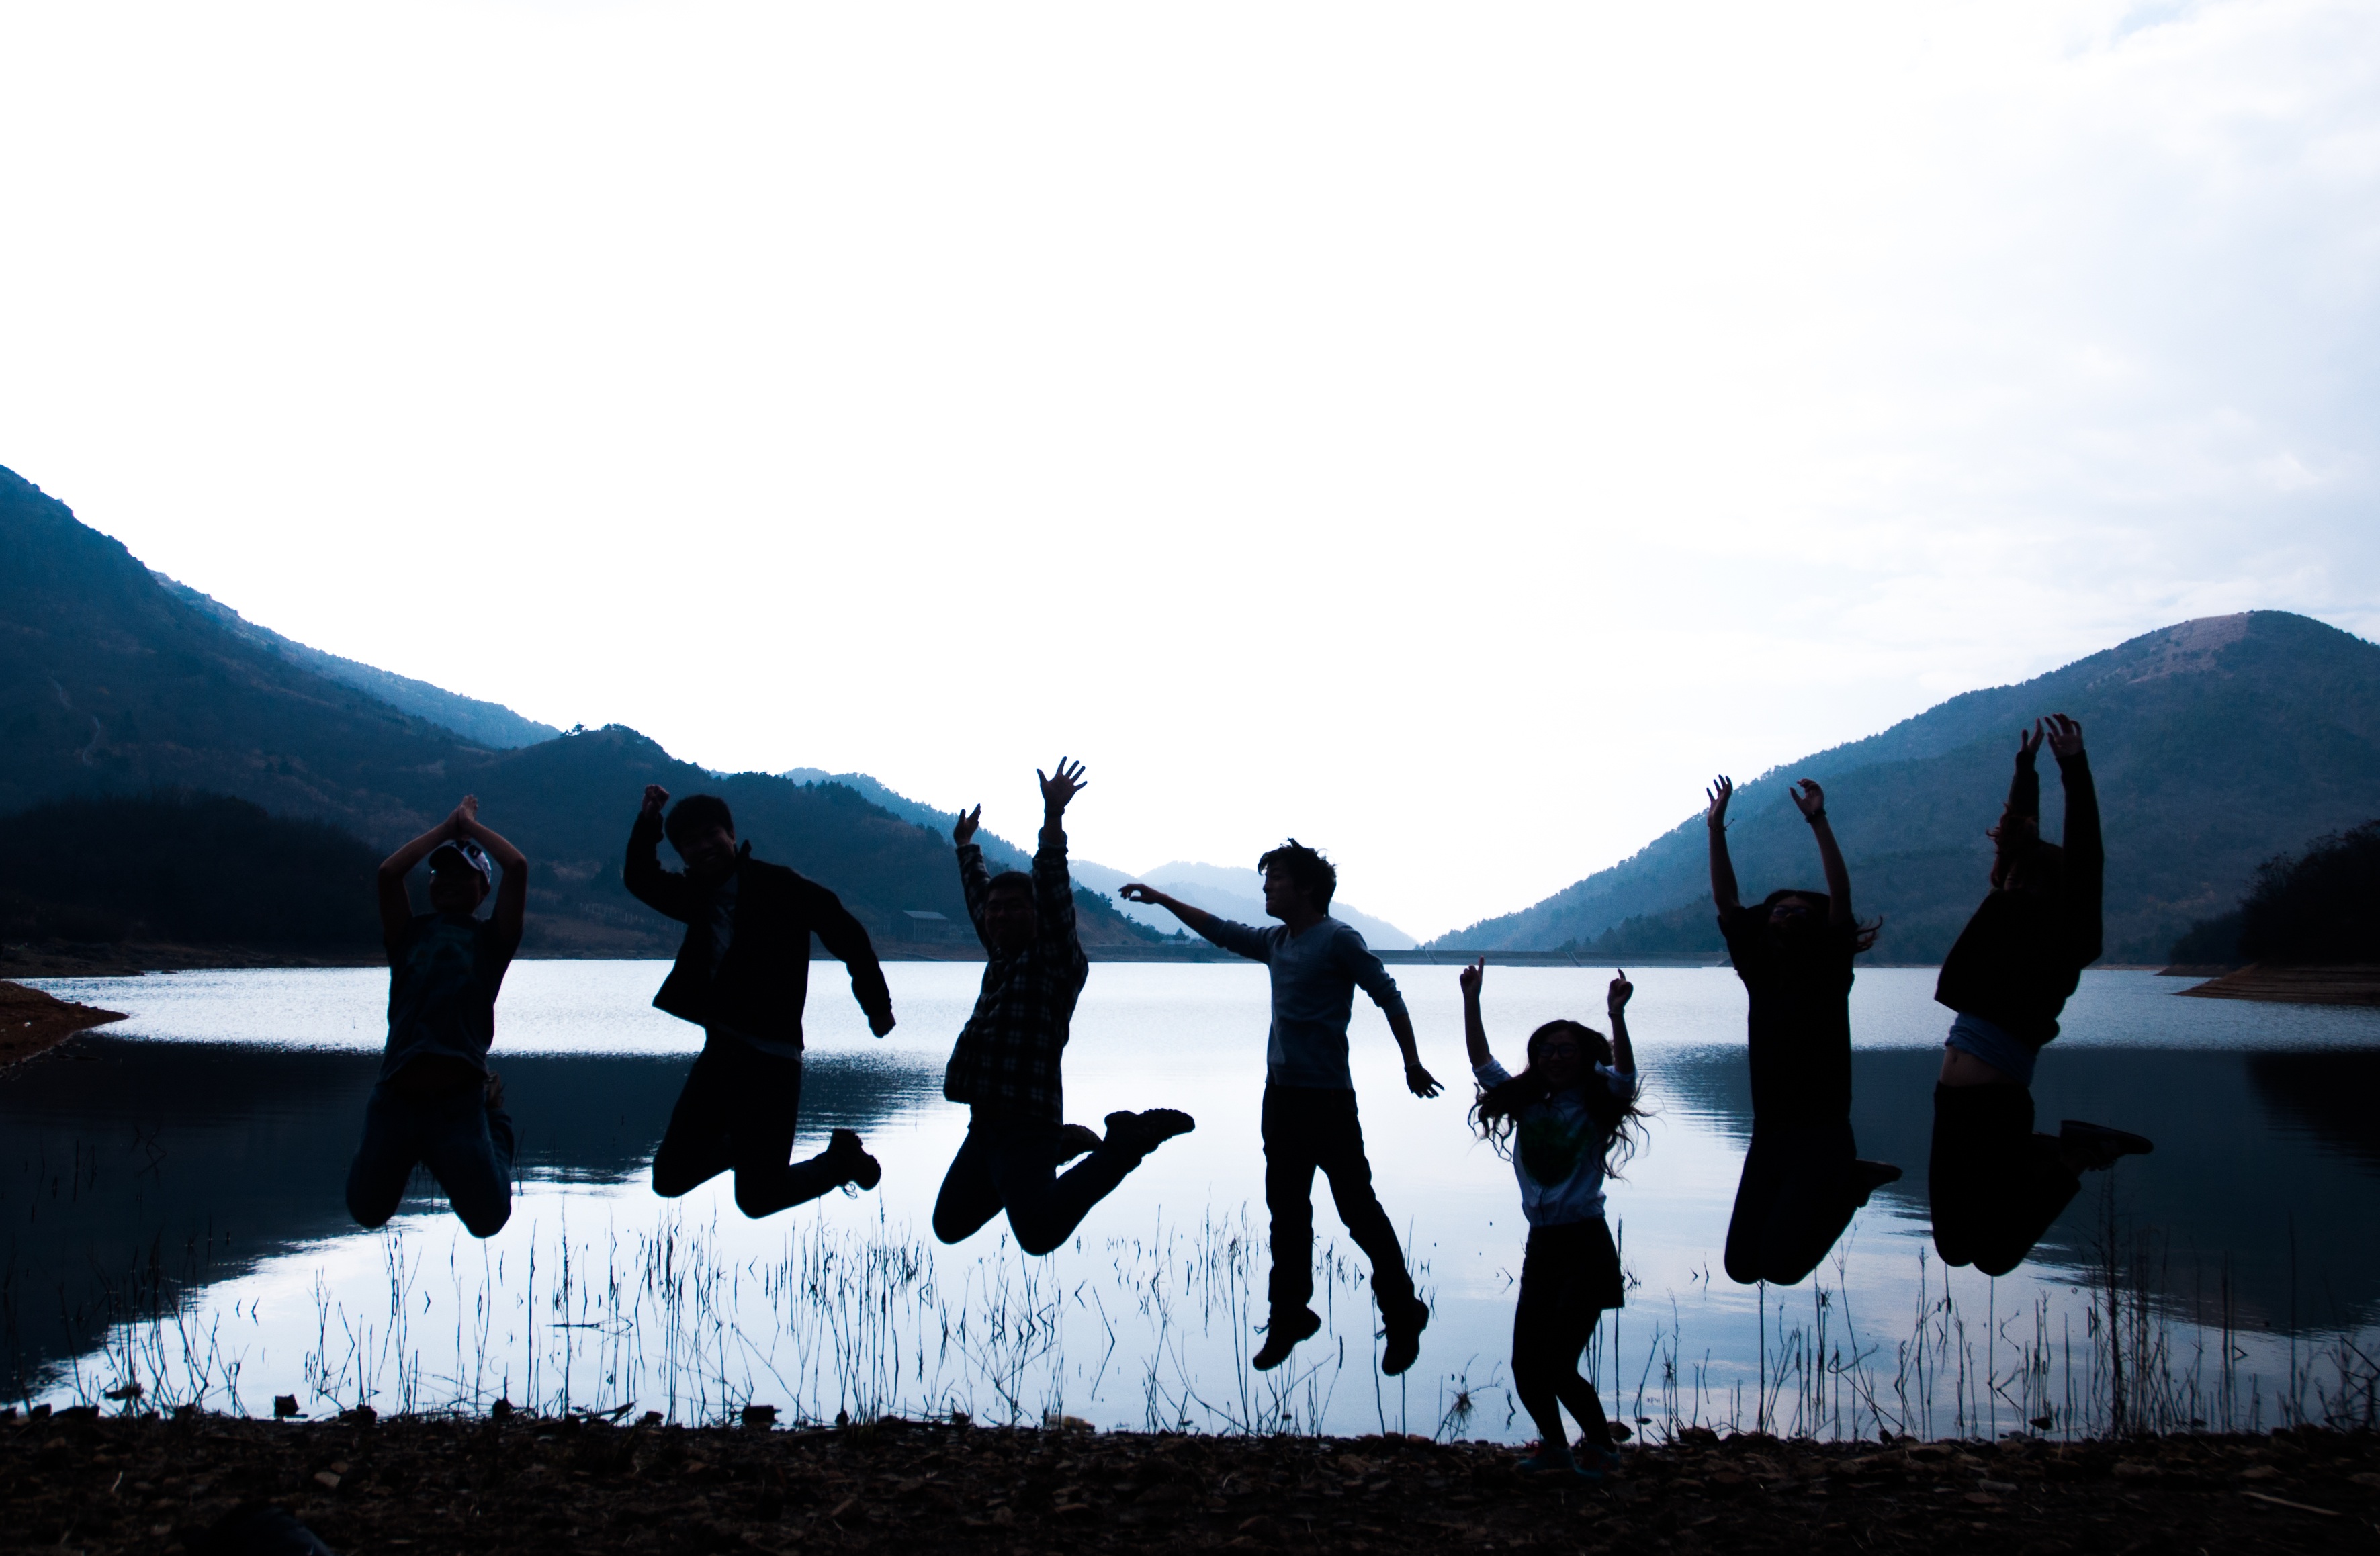
silhouette, mountain, snow, winter, ice, youth, alpine lake